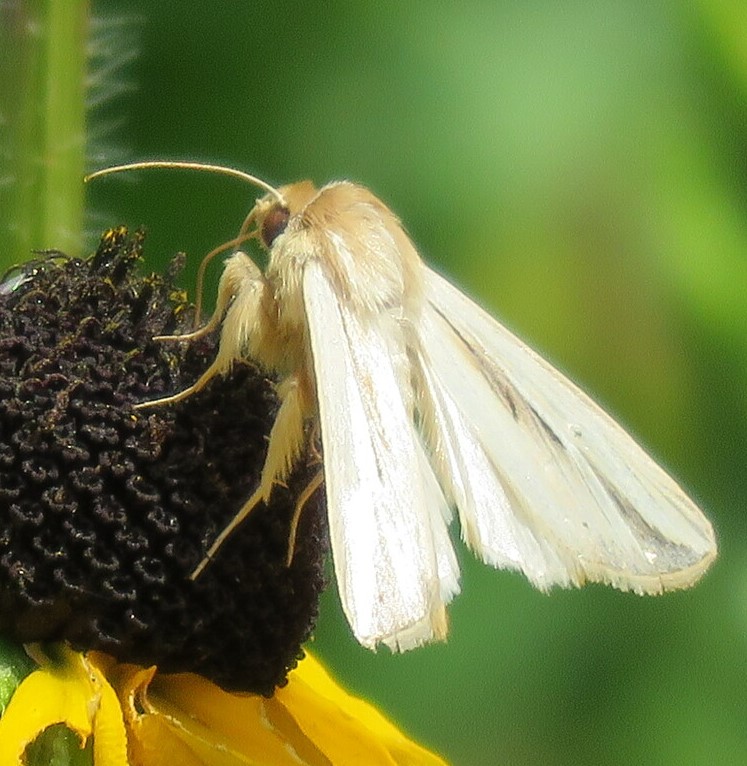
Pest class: wheathead_armyworm_Dargida_diffusa